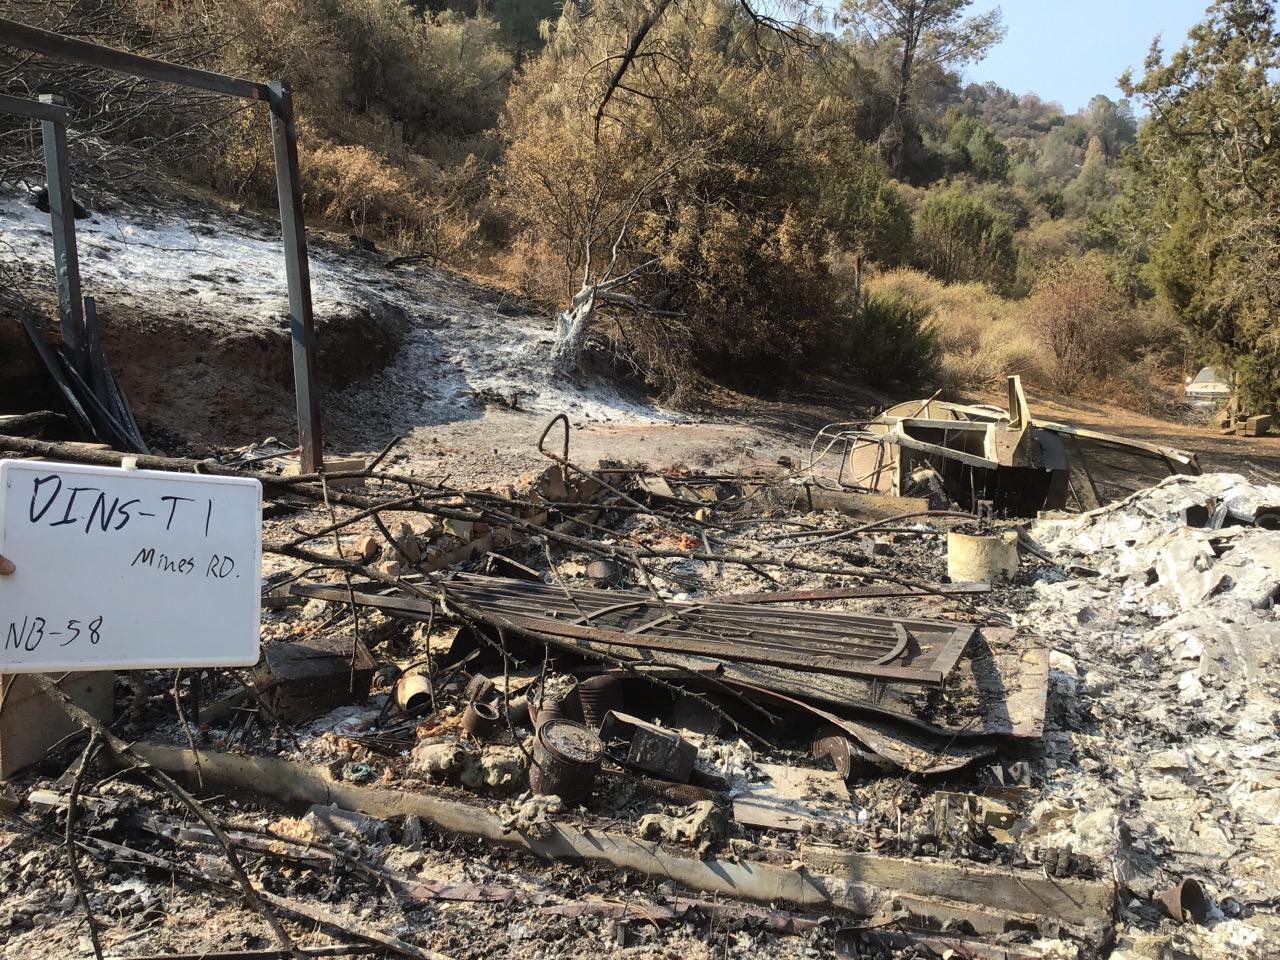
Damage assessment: destroyed